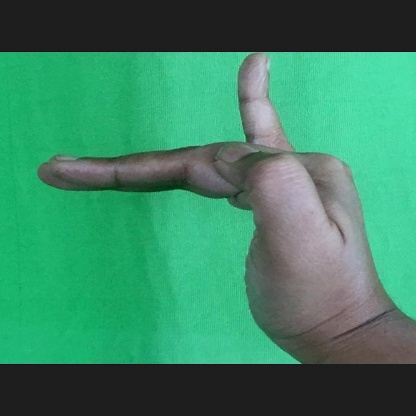
Mudra: Hamsapaksha